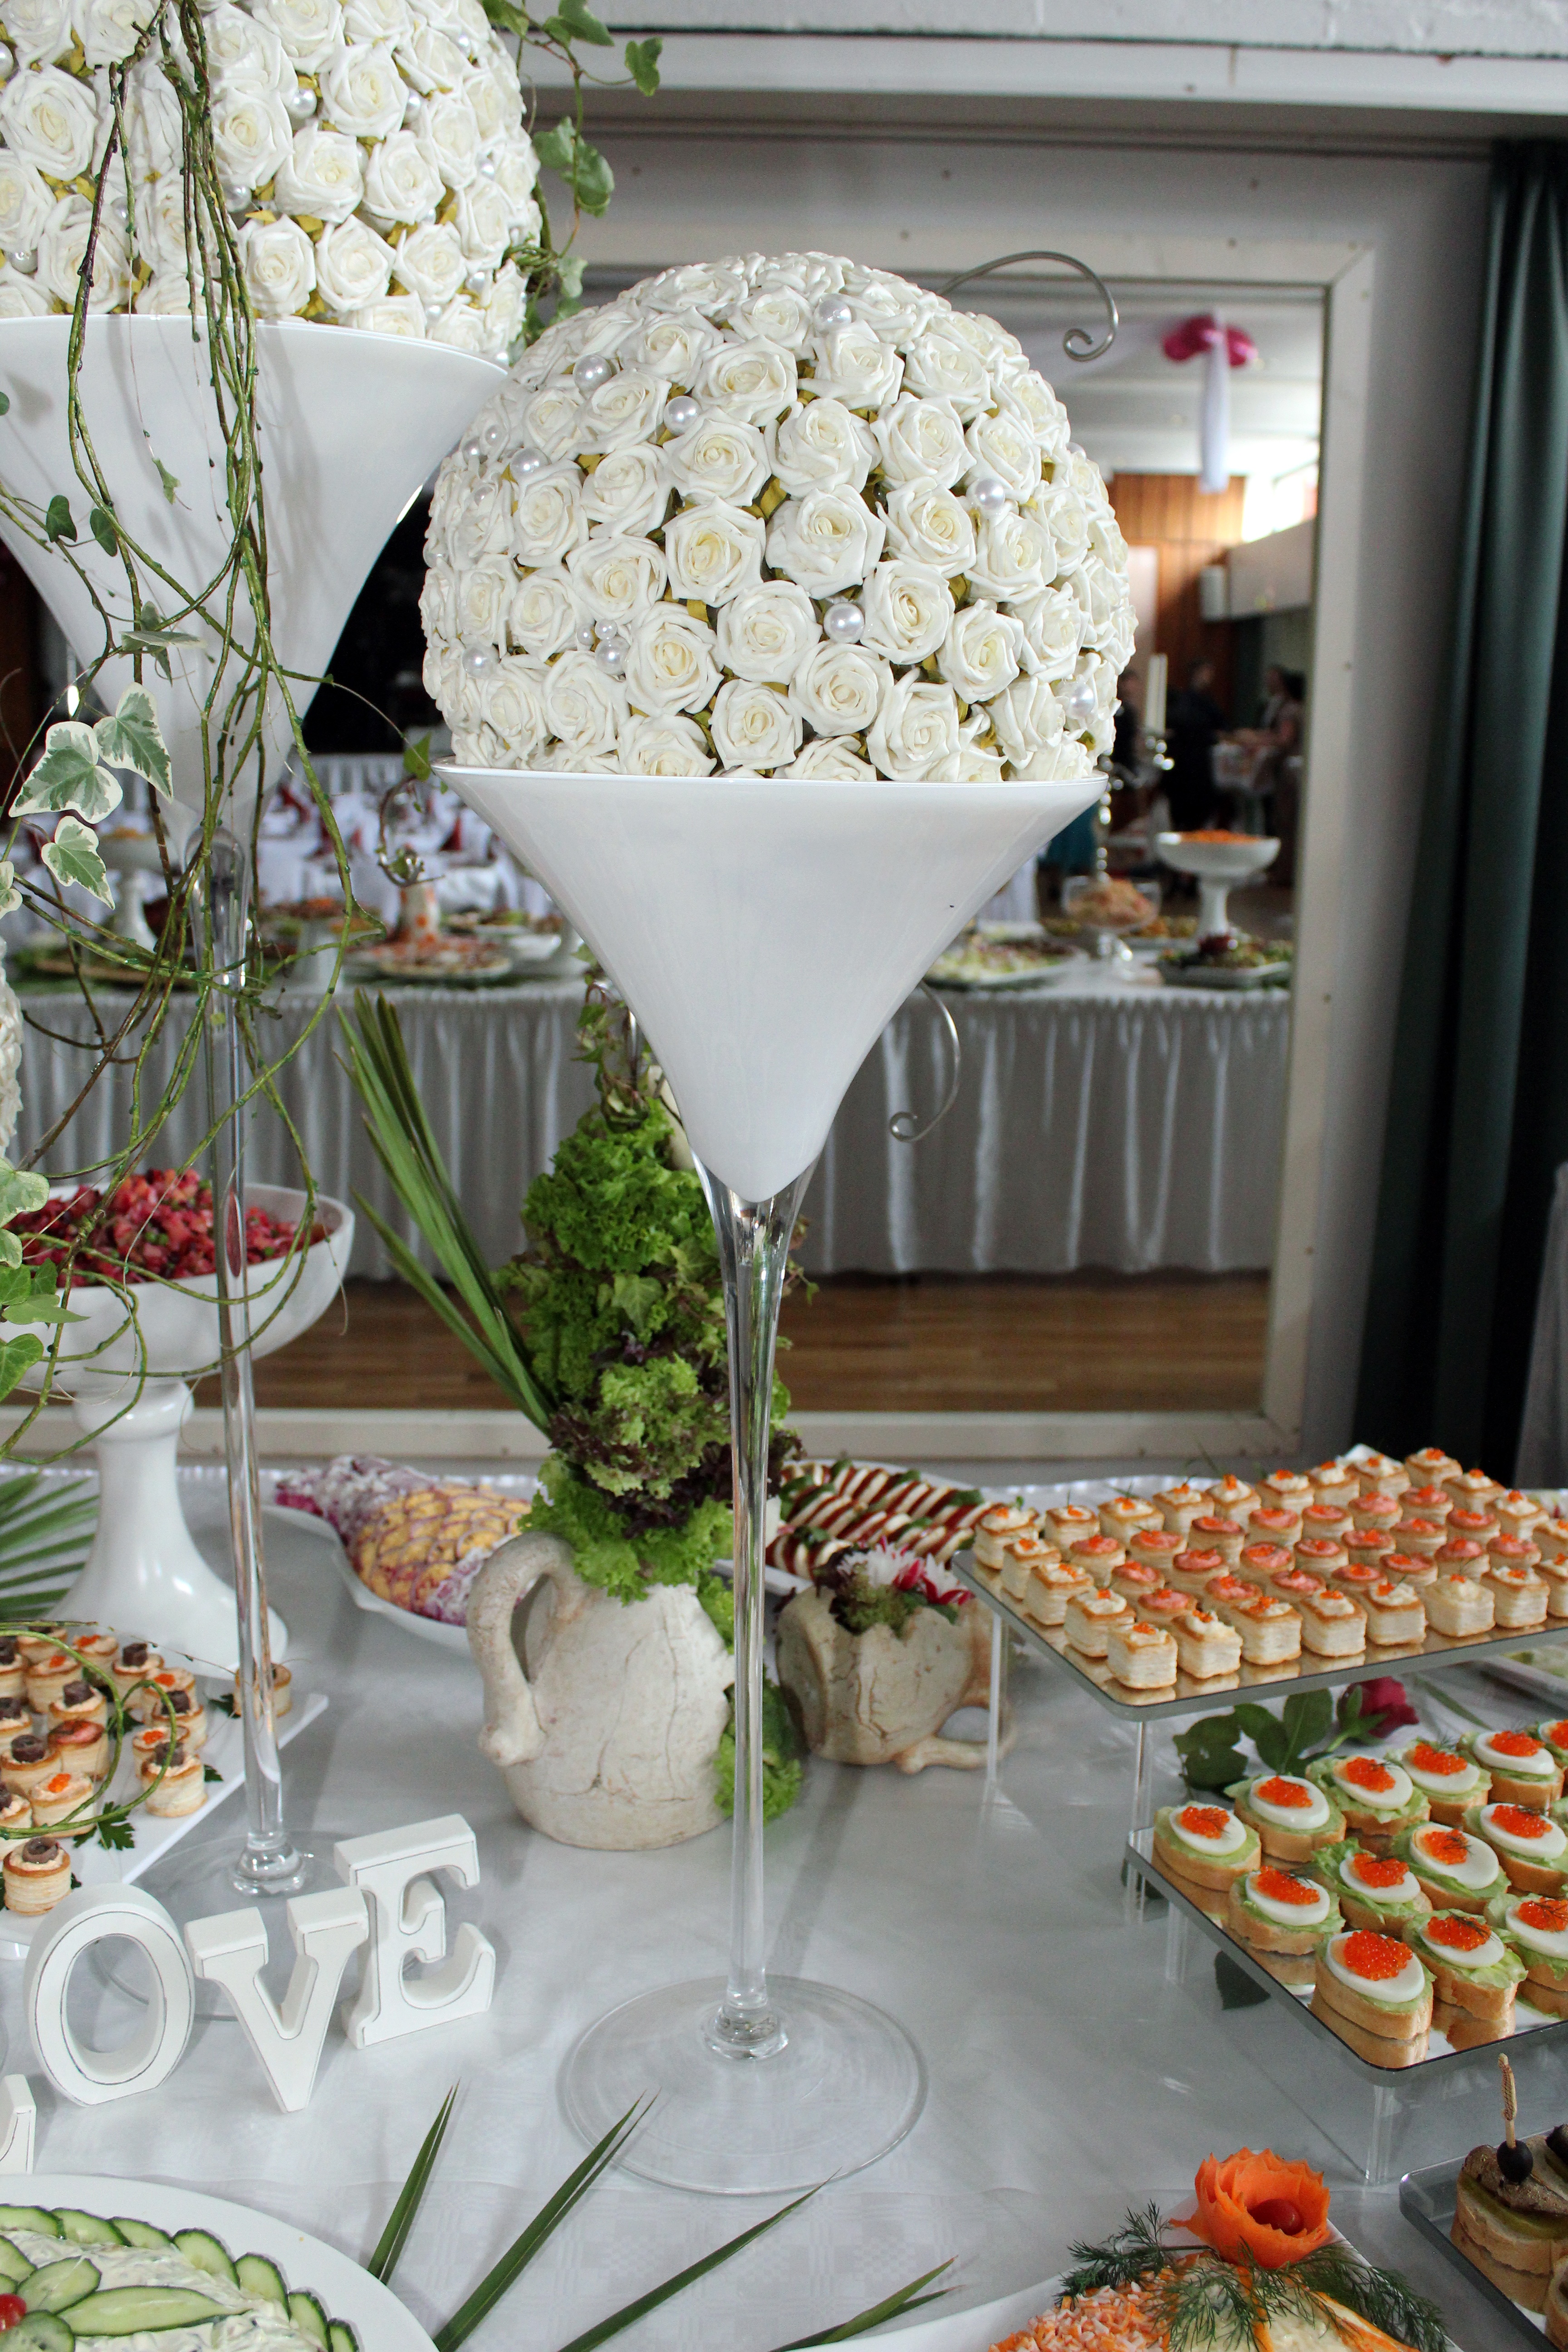
white, flower, meal, food, buffet, flowers, roses, party, floristry, brunch, floral arrangement, table decoration, sector, floral design, centrepiece, flower arranging